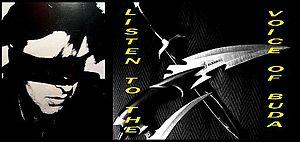
Remix entre la photo couverture du livre Blood et la pièce ""Listen to the voice of Buda""."